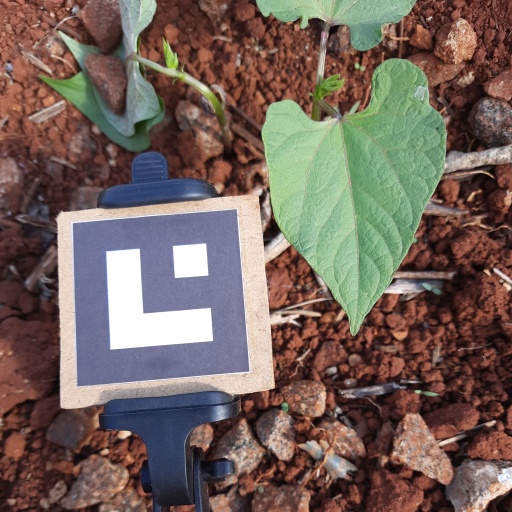
Observations: flat surface, no eating holes, under cloudy sky, under sunlight